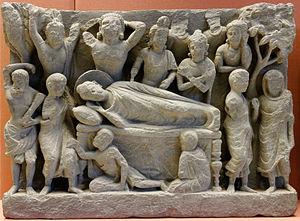
La mort du Bouddha.
Le British Museum, est un musée de l'histoire et de la culture humaine, situé à Londres, au Royaume-Uni. Ses collections, constituées de plus de sept millions d’objets, sont parmi les plus importantes du monde et proviennent de tous les continents. Elles illustrent l’histoire humaine de ses débuts à aujourd'hui.